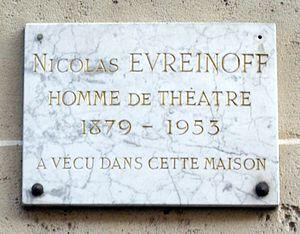
Plaque apposée au n° 7 de la rue Boileau, Paris 16e, où vécut l'homme de théâtre Nicolas Evreinoff [Nikolai Evreinov] (1879-1953).
La rue Boileau est une voie du 16ᵉ arrondissement de Paris, en France.